Mawtini

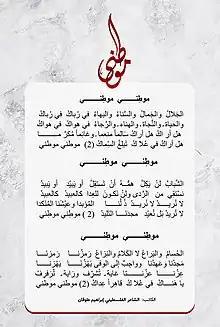
Arabic lyrics of the poem

"" is an Arabic national poem by the Palestinian poet Ibrahim Tuqan, composed by the Lebanese musician Mohammed Flayfel in 1934, and is a popular patriotic song among the Arab people, and the official national anthem of Iraq.